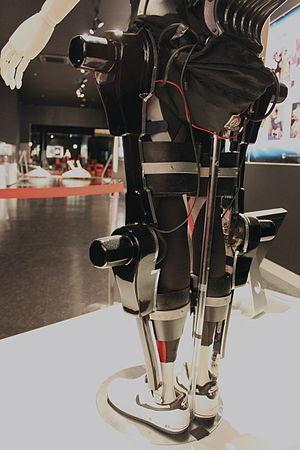
Vulgarisé au XIXᵉ siècle, le mot « humanisme » renvoie à une conception du monde prenant son essor au XIVᵉ siècle en Italie, puis au XVᵉ siècle dans les Flandres et enfin dans l'ensemble de l'Europe occidentale, quand émerge une nouvelle classe sociale, la bourgeoisie, qui - exerçant des activités commerçantes lucratives ou politiques - s'émancipe peu à peu de l'influence de l'Église catholique. Le concept d'humanisme se caractérise donc par l'esprit de laïcité qui s'inscrit en contrepoint de la crise de confiance qui affecte l'Église : les hommes n'éprouvent plus fondamentalement le besoin de s'en remettre à Dieu pour organiser leurs vies et ils s'estiment capables d'énoncer leurs propres valeurs puis, au travers du droit et de l'intervention étatique, d'instituer les dispositifs visant à les faire respecter et appliquer.
La robotique est l'ensemble des techniques permettant la conception et la réalisation de machines automatiques ou de robots.
Un exosquelette ou squelette externe, par opposition à l'endosquelette, est une caractéristique anatomique externe qui supporte et protège un animal. Beaucoup d'invertébrés, comme les insectes, les crustacés et les mollusques, possèdent un exosquelette. La partie dorsale d'un exosquelette est communément appelée carapace.
Le handicap est la limitation des possibilités d'interaction d'un individu avec son environnement, menant à des difficultés psychologiques, intellectuelles, sociales ou physiques.